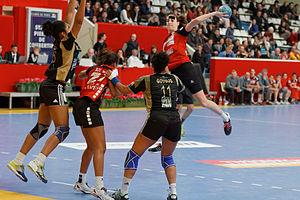
Camille Ayglon-Saurina, née Camille Ayglon le 21 mai 1985 à Avignon, est une handballeuse française, évoluant principalement au poste d'arrière droite et parfois sur le poste d'ailière droite. Internationale française depuis 2007, elle est vice-championne du monde 2009 et 2011, médaillée d'argent aux Jeux olympiques 2016, championne du monde en 2017 et championne d'Europe en 2018. Elle est mariée au handballeur français Guillaume Saurina.